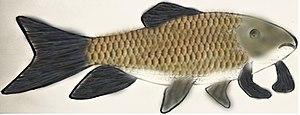
Le Chevalier cuivré est un poisson de la famille des catostomidés. Cette espèce est endémique au sud-ouest du Québec. Il doit son nom à la forme caractéristique de ses écailles, rappelant l'armure métallique des chevaliers, de même qu'à sa couleur cuivrée. Pierre-Étienne Fortin l’aurait décrit pour la première fois en 1866 mais c’est seulement en 1942 qu’il a été nommé Moxostoma hubbsi par Vianney Legendre. Il est considéré comme une espèce en danger selon COSEWIC 2004 dû au déclin considérable de sa population depuis les 100 dernières années. En 2005, le COSEPAC a modifié son statut d'espèce menacée, donné en 1987, à espèce en voie de disparition. Ce statut d'espèce en voie de disparition a été confirmé par la loi canadienne sur les espèces en péril en décembre 2007.
Cette liste commentée recense l'ichtyofaune d'eau douce au Québec. Elle répertorie les espèces de poissons dulçaquicoles québécois actuels et celles qui ont été récemment classifiées comme éteintes. Cette liste comporte 120 espèces réparties en 19 ordres et 26 familles, dont deux sont « en danger » et deux autres sont « vulnérables ».